ZX Spectrum character set

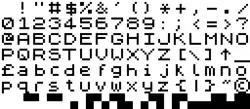
The ZX Spectrum character set as rendered in the system font (not including User-Defined Graphics characters)

The ZX Spectrum character set is the variant of ASCII used in the ZX Spectrum family computers. It is based on ASCII-1967 but the characters ^, ` and codice_1 are replaced with ↑, £ and ©. It also differs in its use of the C0 control codes other than the common codice_2 and codice_3, and it makes use of the 128 high-bit characters beyond the ASCII range. The ZX Spectrum's main set of printable characters and system font are also used by the Jupiter Ace computer.